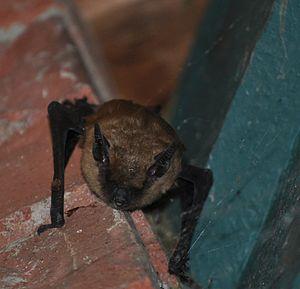
Myotis californicus ou Vespertilion de Californie est une chauve-souris de la famille des Vespertilionidae vivant aux États-Unis et au Mexique.